Vasile Patilineț

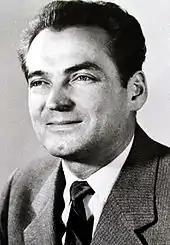
Vasile Patilineț

Vasile Patilineț (December 21, 1923 – October 9, 1986) was a Romanian communist activist, politician and diplomat. A worker and native of the industrial Jiu Valley, he joined the Romanian Communist Party in 1945 and steadily rose through its ranks, entering the central committee a decade later. Subsequently, he became a close ally of Nicolae Ceaușescu, whose rise to power in 1965 he helped facilitate. A significant player in the early years of the latter's rule, he became steadily alarmed by the dictator's excesses and began plotting against him by the late 1970s. He was sent as ambassador to Turkey in 1980, and six years later, upon finishing his service at Ankara, was killed in a suspicious car accident.